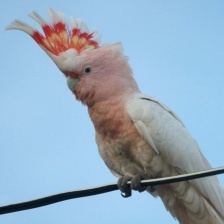
Species: COCKATOO
Scientific name: CACATUIDAE
ImageNet parent category: sulphur-crested_cockatoo